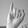
ASL letter: I